Lipton

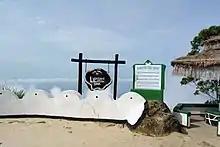
At the summit of Lipton's Seat, a wooden sign, and an old bronze statue of Sir Thomas Lipton

In 1914, Lipton's tea was one of the sponsors for the first flight from Melbourne to Sydney by French aviator Maurice Guillaux, at the time the longest air mail and air freight flight in the world. Sponsor Lipton printed 250,000 copies of a letter Guillaux wrote saying "I found it the most delicious tea I have ever tasted...I found it very soothing to the nerves", and these could be had by sending Lipton a one-penny stamp. For a threepenny stamp, Lipton would send out a quarter-pound pack of tea.